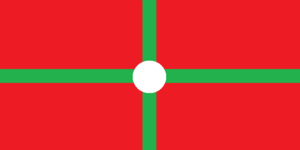
Stanley Lord est un marin britannique. Né dans une famille qui le promettait à une carrière dans les affaires, il choisit rapidement de se tourner vers la mer. Après des débuts prometteurs, il obtient très jeune ses brevets de capitaine, et entre au service de la compagnie de cargos britannique Leyland Line. Après trois commandements, il est affecté en 1912 au Californian. C'est lors d'une traversée de ce navire entre Liverpool et Boston, en avril 1912, que Lord devient célèbre.
Leyland Line était une compagnie maritime britannique en activité de 1873 à 1935.